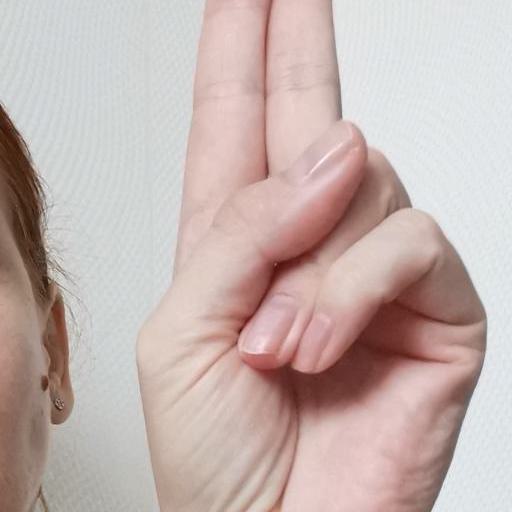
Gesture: two_up